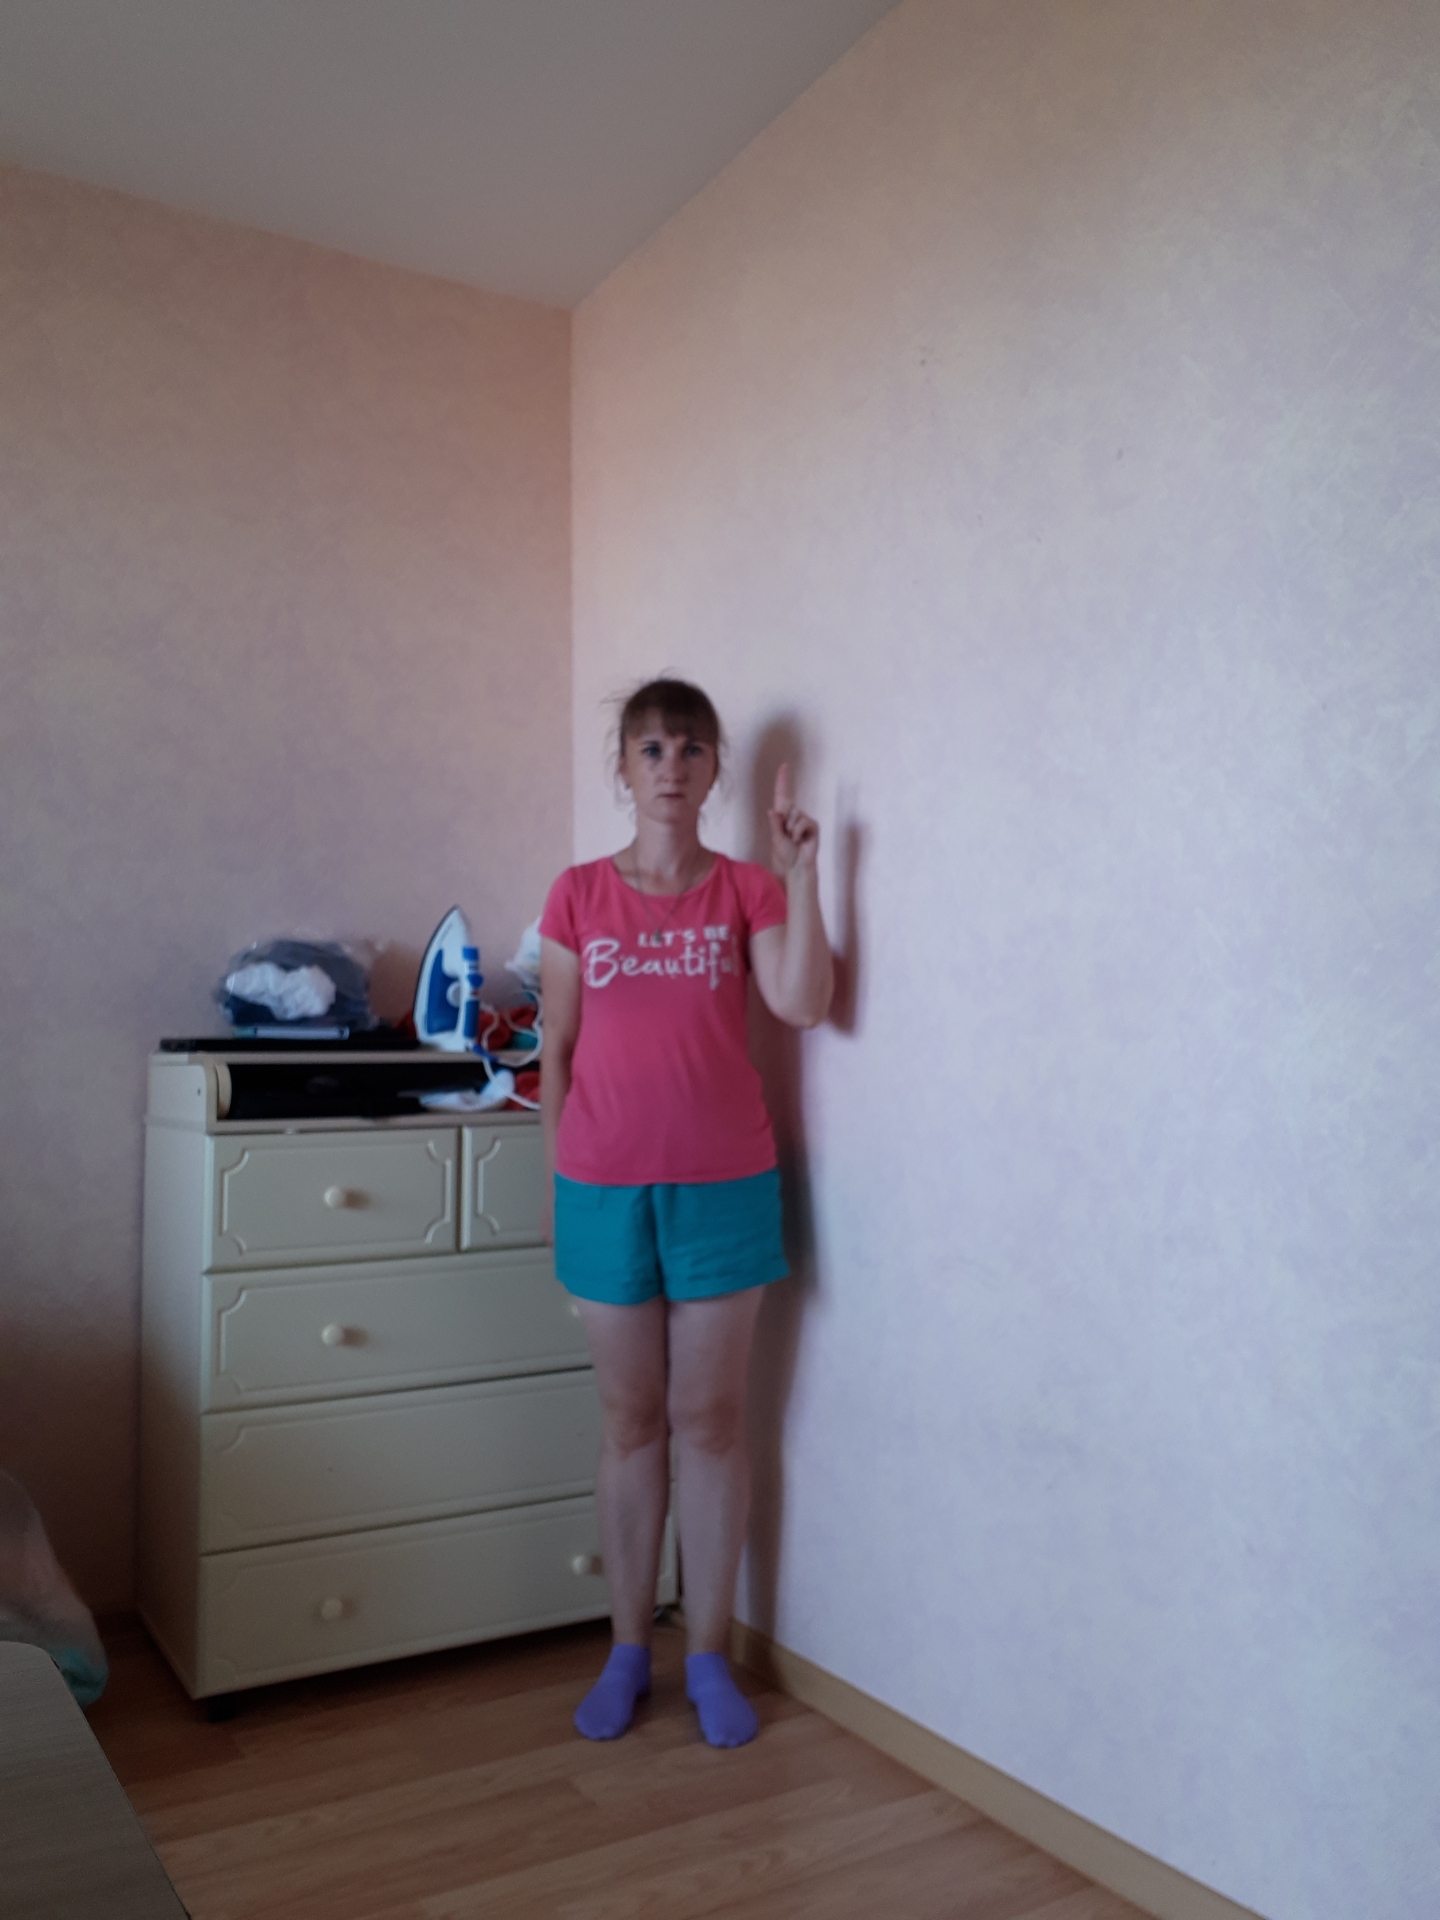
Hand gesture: one